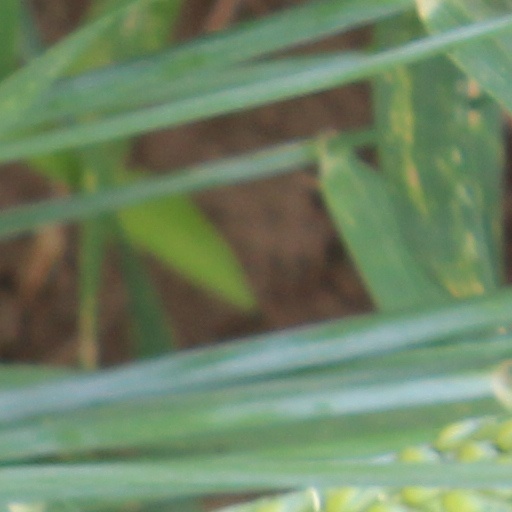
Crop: wheat